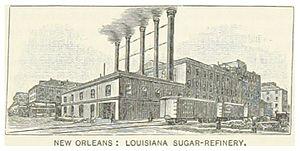
Le sucre est une substance de saveur douce extraite principalement de la canne à sucre et de la betterave sucrière. Le sucre est une molécule de saccharose. Il est également possible d'obtenir du sucre à partir d'autres plantes.